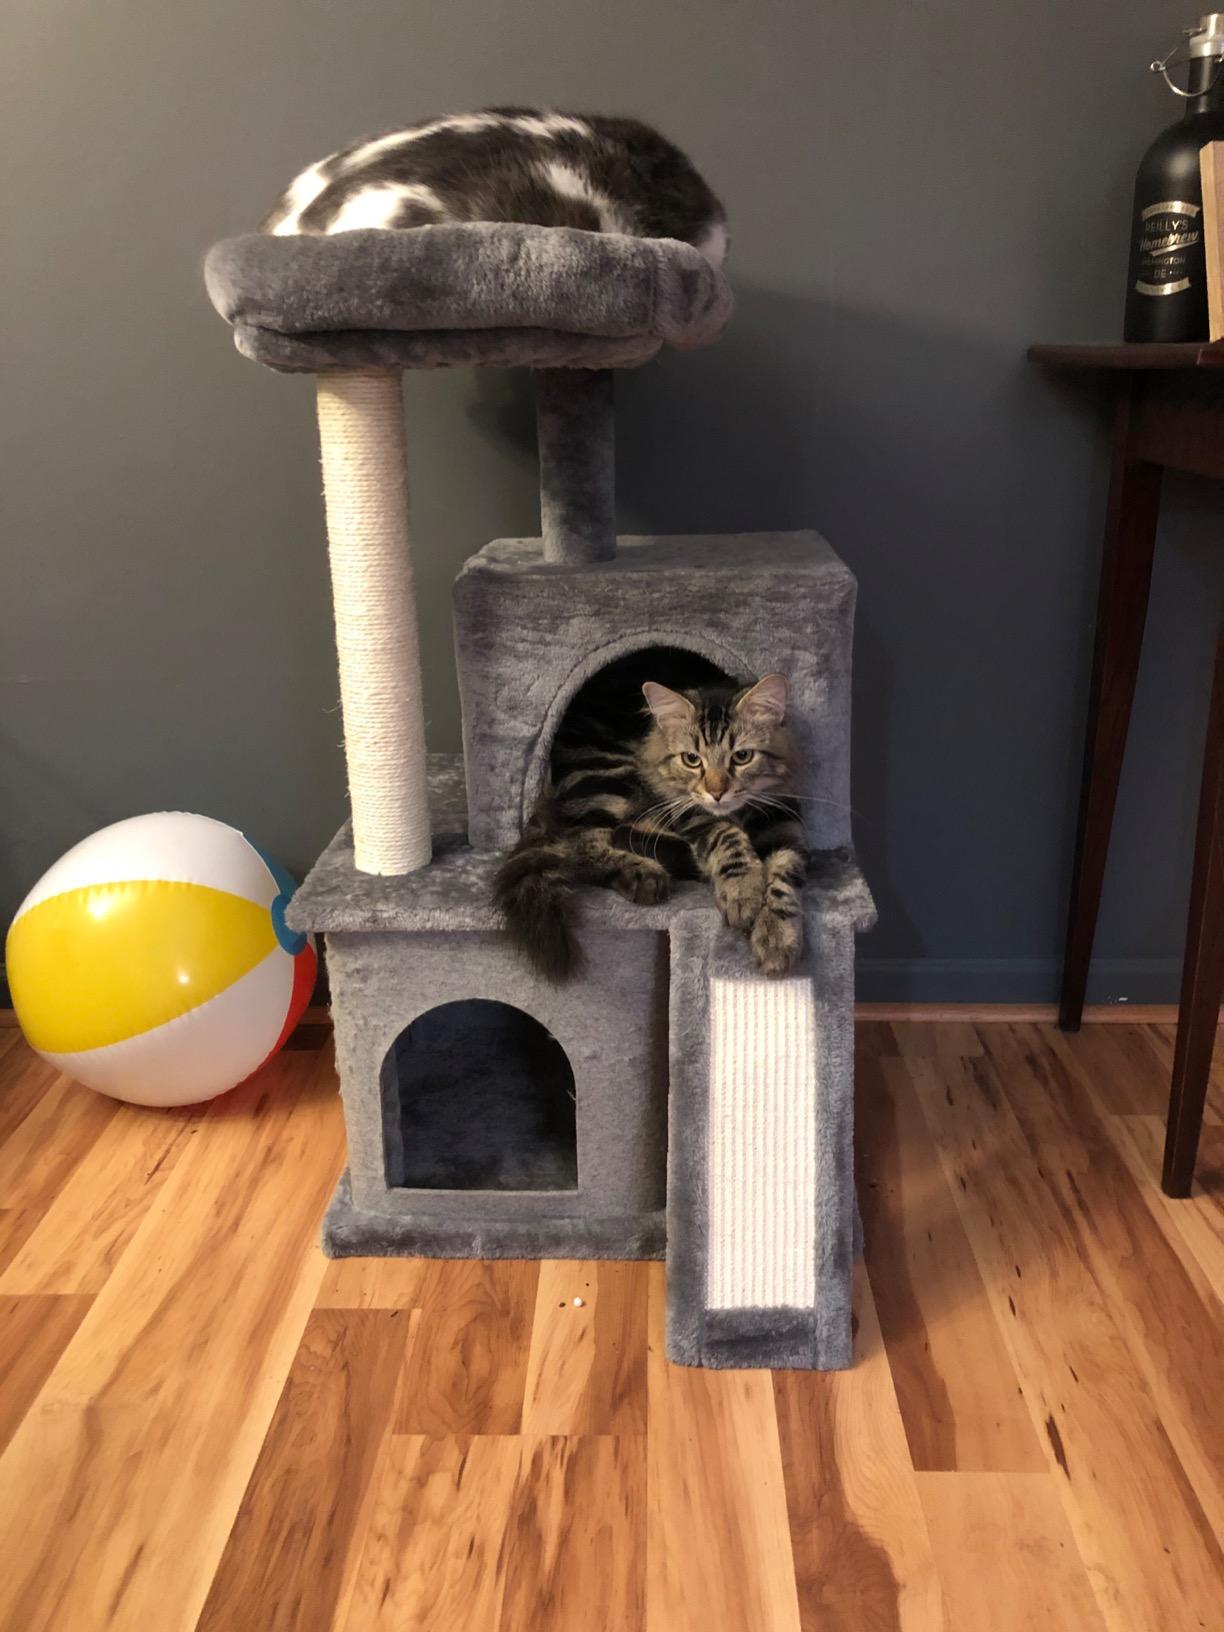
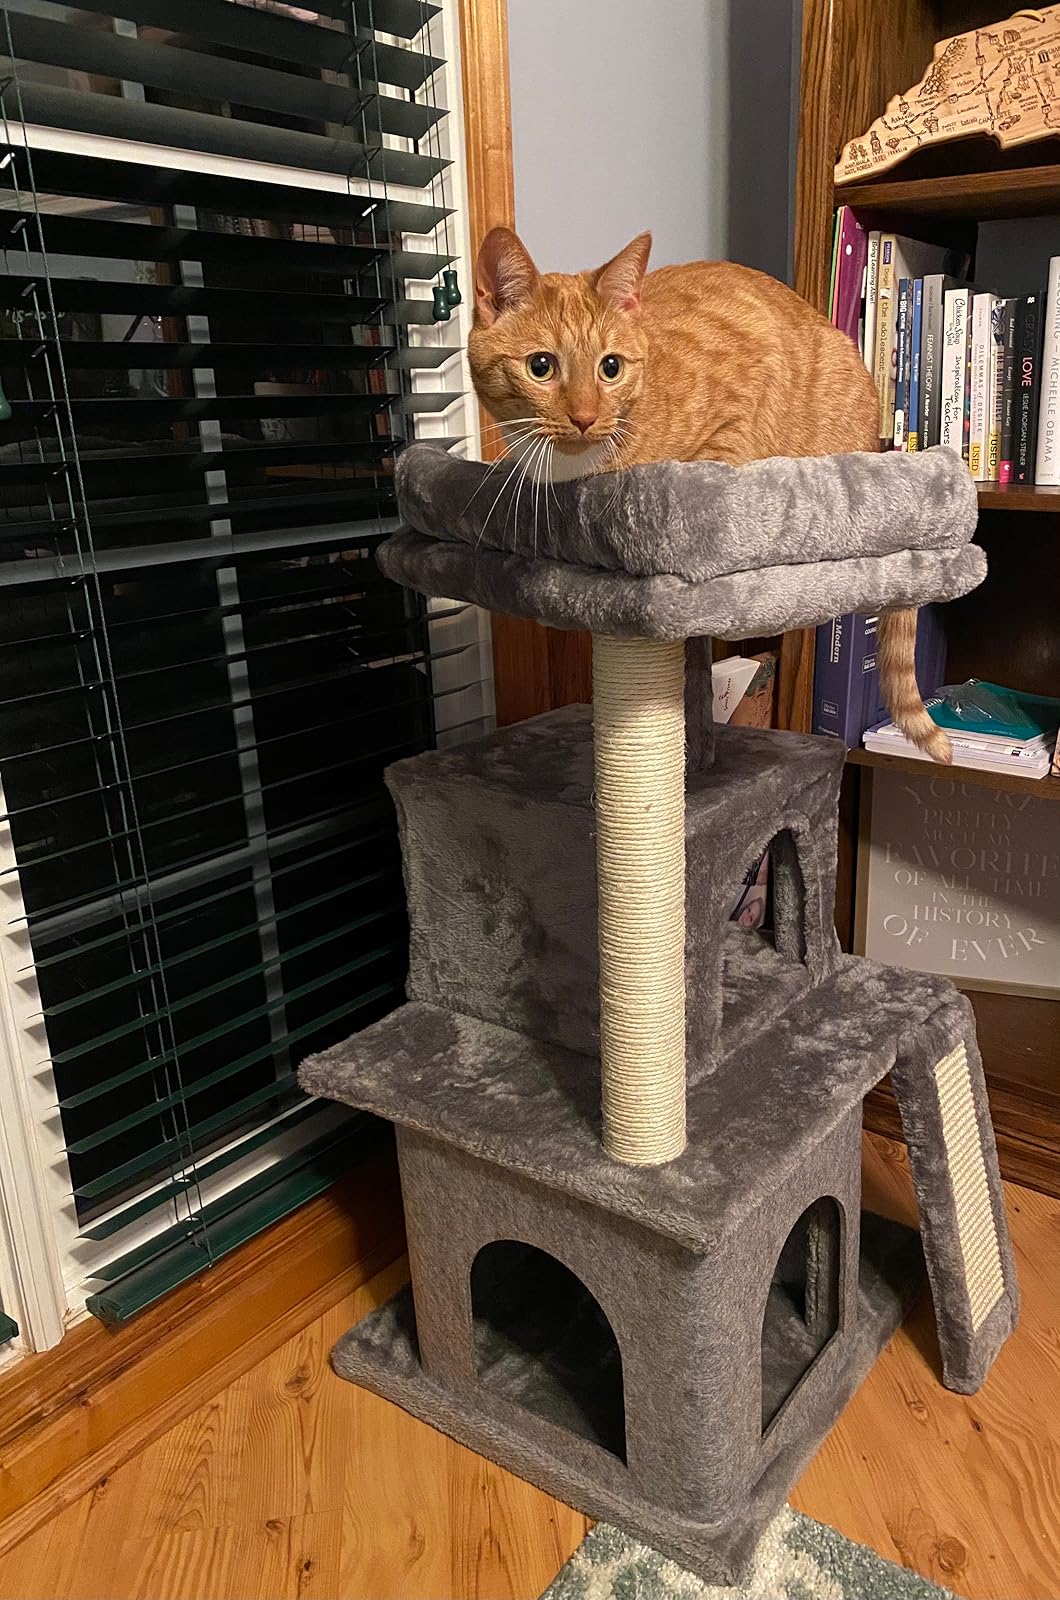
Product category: items_cat tree
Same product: yes